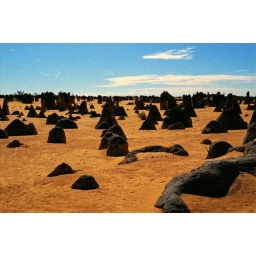
black tips in an ochre desert under a blue sky